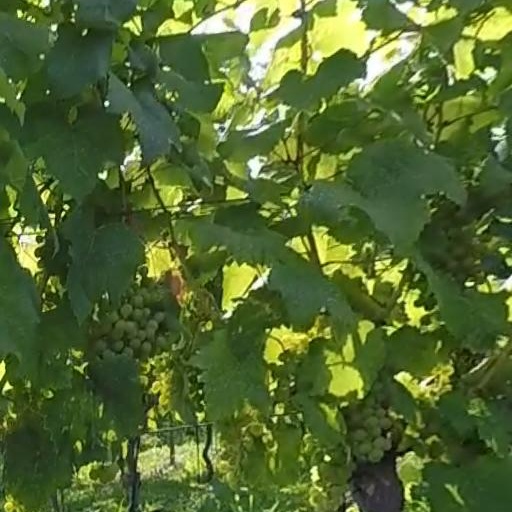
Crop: grape